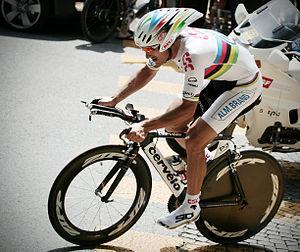
L'équipe de Suisse de cyclisme est la sélection de cyclistes suisses, réunis lors de compétitions internationales sous l'égide de la Swiss Cycling.
Fabian Cancellara, né le 18 mars 1981 à Wohlen bei Bern, est un coureur cycliste suisse, professionnel de 2001 à 2016. Spécialiste du contre-la-montre, il a remporté de nombreuses victoires sur cette épreuve, étant notamment double champion olympique et quadruple champion du monde de la discipline. Ses qualités de rouleur lui ont aussi assuré des succès sur des courses en ligne de prestige. Il remporte Paris-Roubaix en 2006, en 2010 et en 2013 ainsi que le Tour des Flandres 2010, 2013 et 2014 succédant, en tant que dernier vainqueur suisse, à chaque fois à Henri Suter, vainqueur de ces deux classiques en 1923, et Milan-San Remo en 2008. Son physique puissant lui vaut le surnom de « Spartacus ».
Le championnat du monde du contre-la-montre est organisé tous les ans dans le cadre des championnats du monde de cyclisme sur route. Introduit en 1994 par l'Union Cycliste Internationale, l'instance dirigeante du cyclisme mondial, l'événement se compose d'un contre-la-montre individuel sur une distance d'environ 45 kilomètres sur un terrain plat ou vallonné. Les coureurs prennent le départ de l'épreuve séparés par des intervalles de deux minutes et celui qui termine le parcours dans le temps le plus court est désigné vainqueur. Il gagne ainsi le droit de porter le maillot arc-en-ciel sur les épreuves de contre-la-montre individuel jusqu'aux mondiaux suivants.